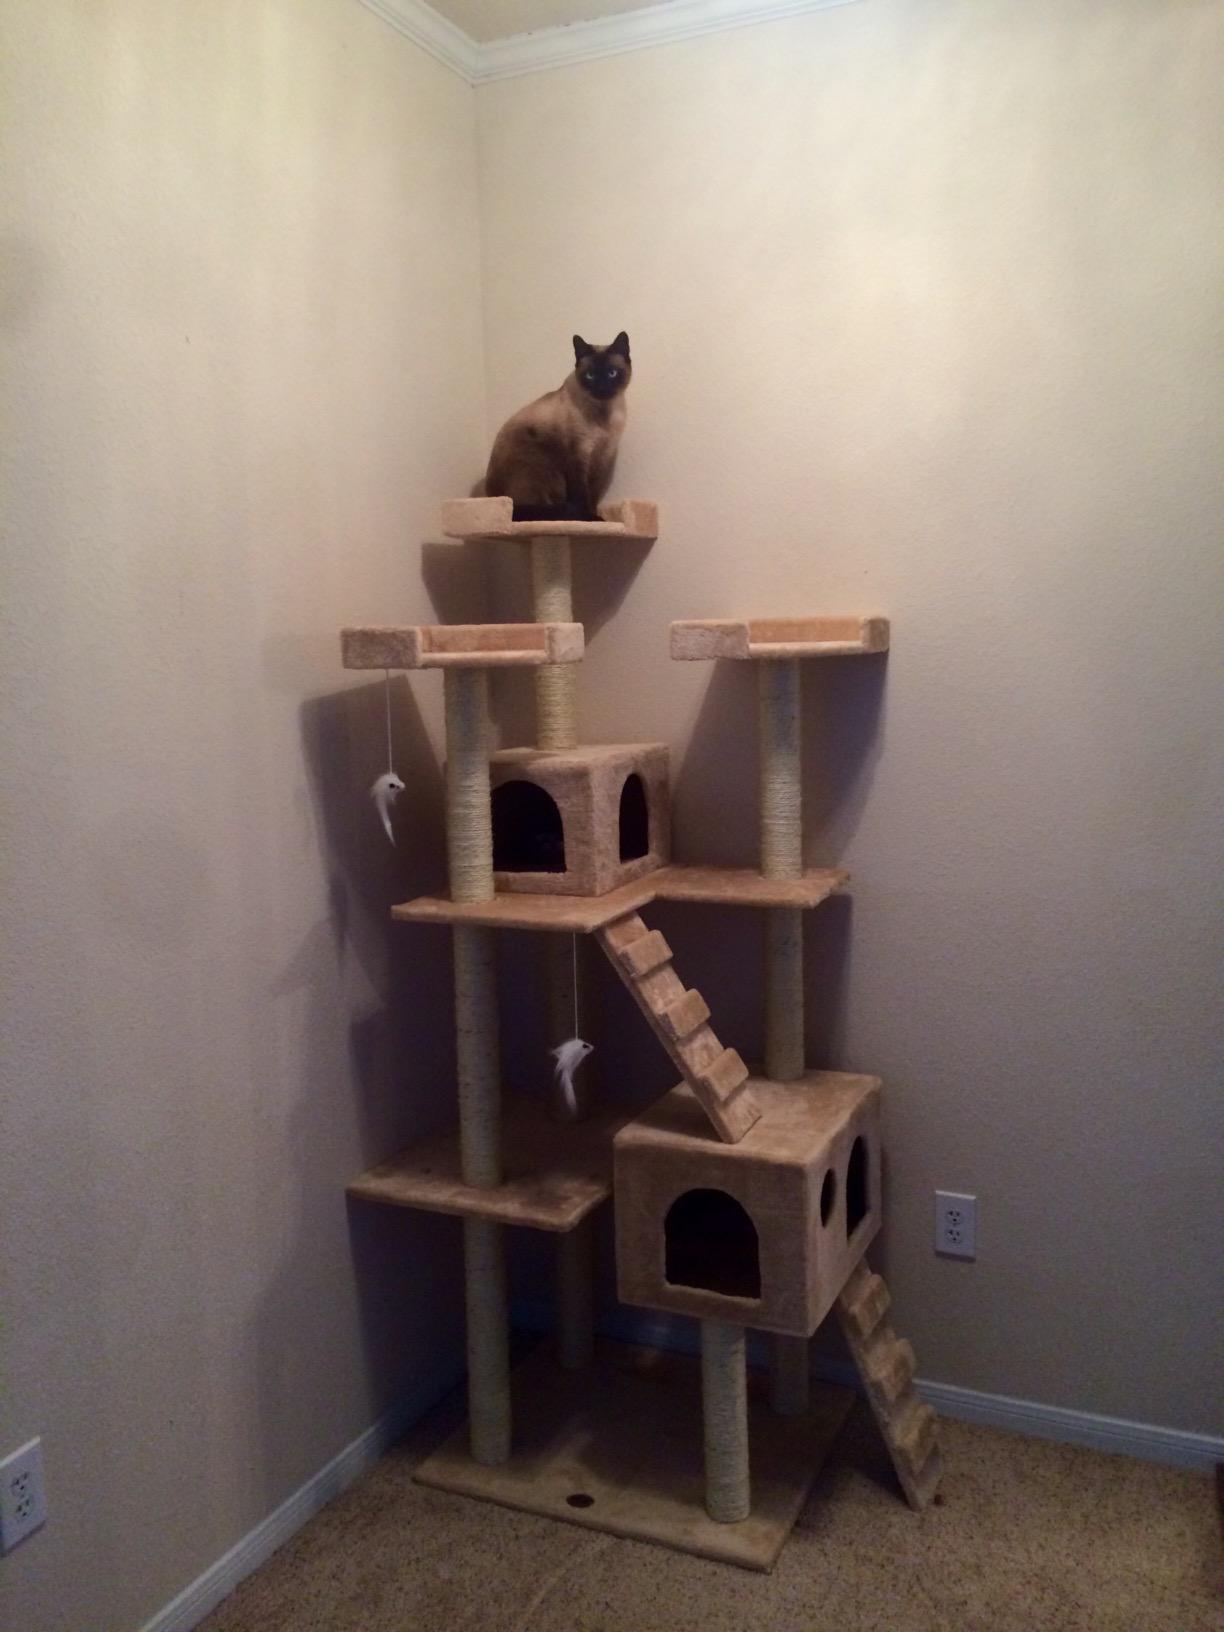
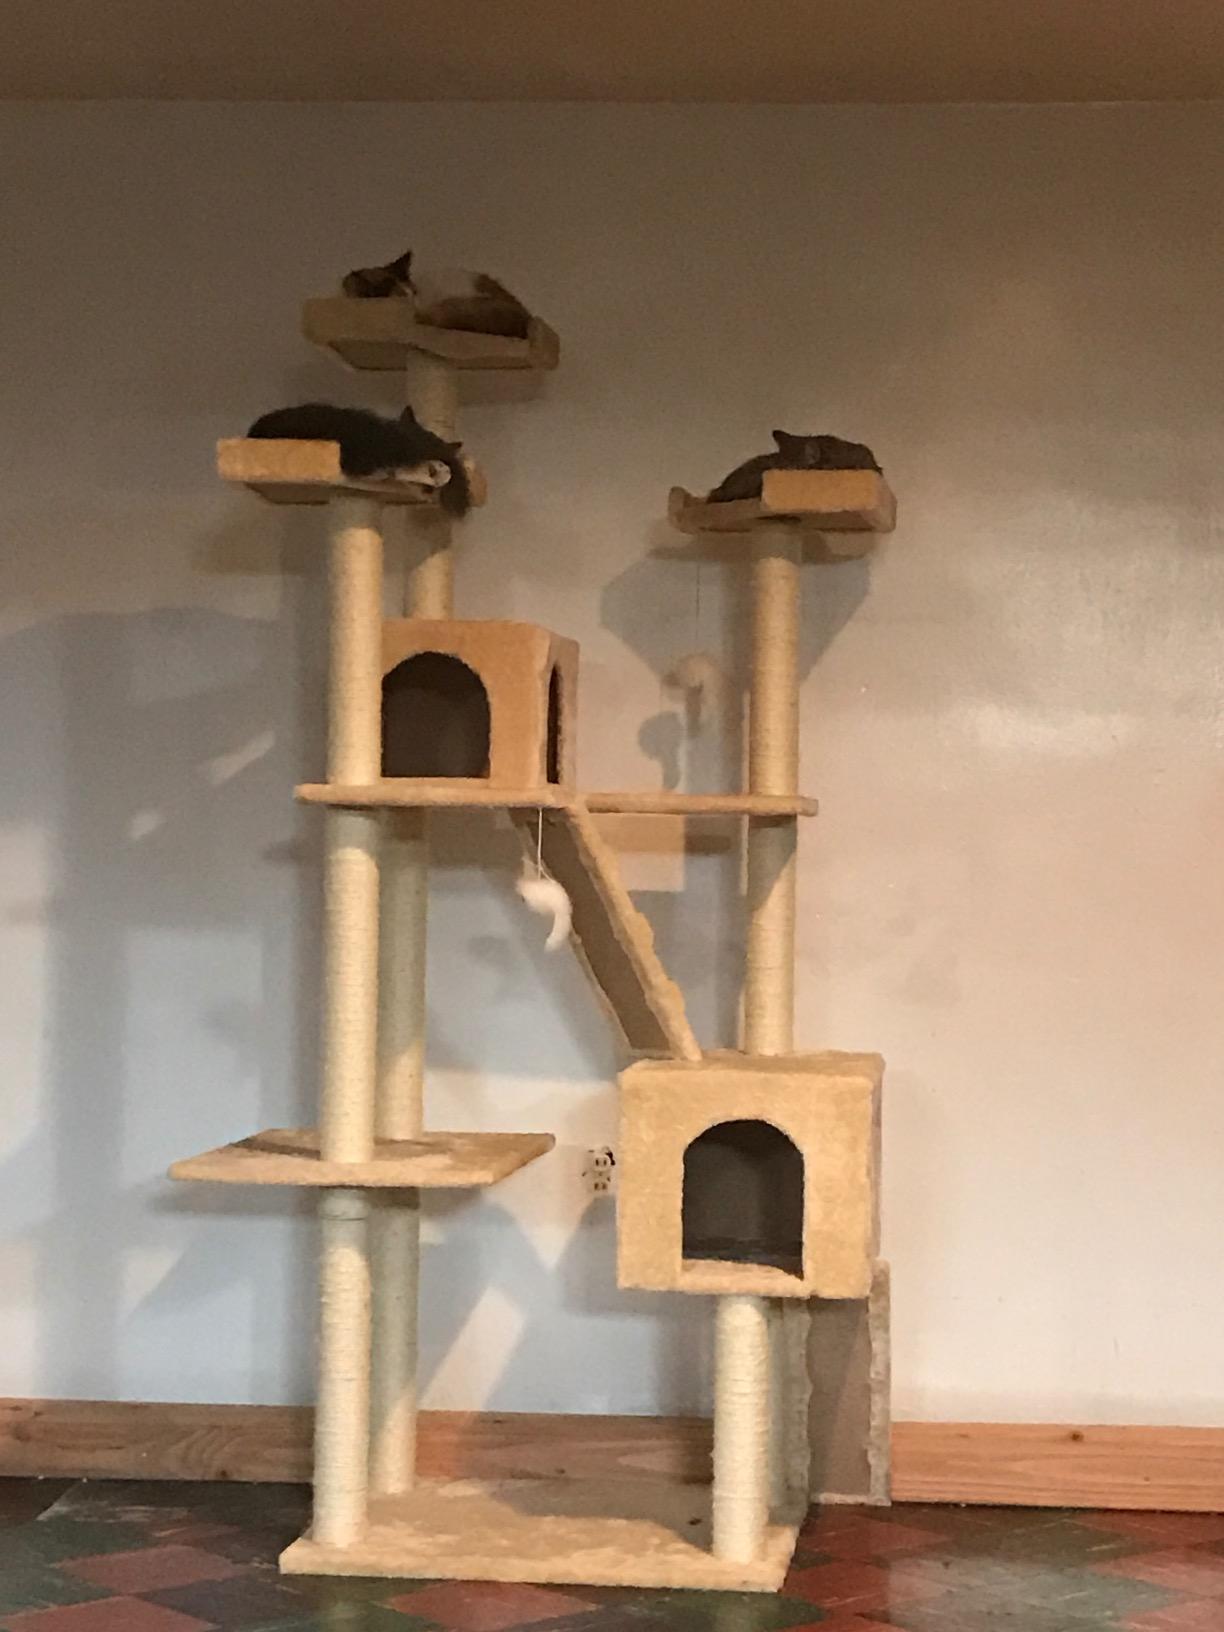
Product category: items_cat tree
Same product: yes